Naw K'nyaw Paw

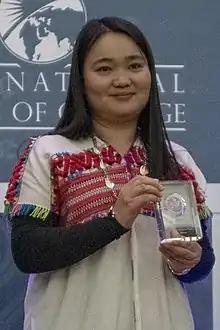
Naw K’nyaw Paw in 2019

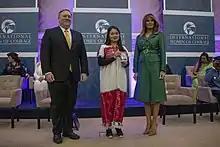
Naw K'nyaw Paw with U.S. Secretary of State Michael R. Pompeo and First Lady of the United States Melania Trump

Naw K'nyaw Paw is a Karen peace activist who works for women's rights in Myanmar. She is the General secretary of the Karen Women’s Organisation, and won an International Women of Courage Award in 2019.